Psamtik II

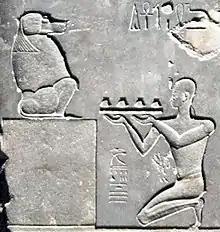
Psamtik II making an offering

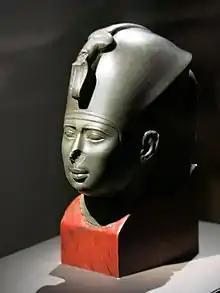
Statue of Psamtik II. Louvre Museum

This was the first confrontation between Egypt and Nubia since the reign of Tantamani. A Kushite king named Anlamani had revived the power of the kingdom of Napata. Psamtik II's campaign was likely initiated to destroy any future aspirations the Kushites may have had to reconquer Egypt. The Egyptian army advanced to Pnubs (Kerma) and the capital city of Napata in a series of fierce battles, where they looted its temples and destroyed the royal Kushite statues. The Kushite capital was sacked under the reign of the native Kushite king Aspelta who was the younger brother of Anlamani and the son of Senkamanisken. The Year 3 Karnak stela is dated to II Shemu day 10 of Psamtik II's reign and states that: